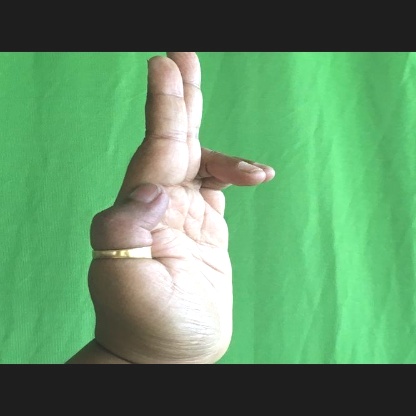
Mudra: Ardhapathaka